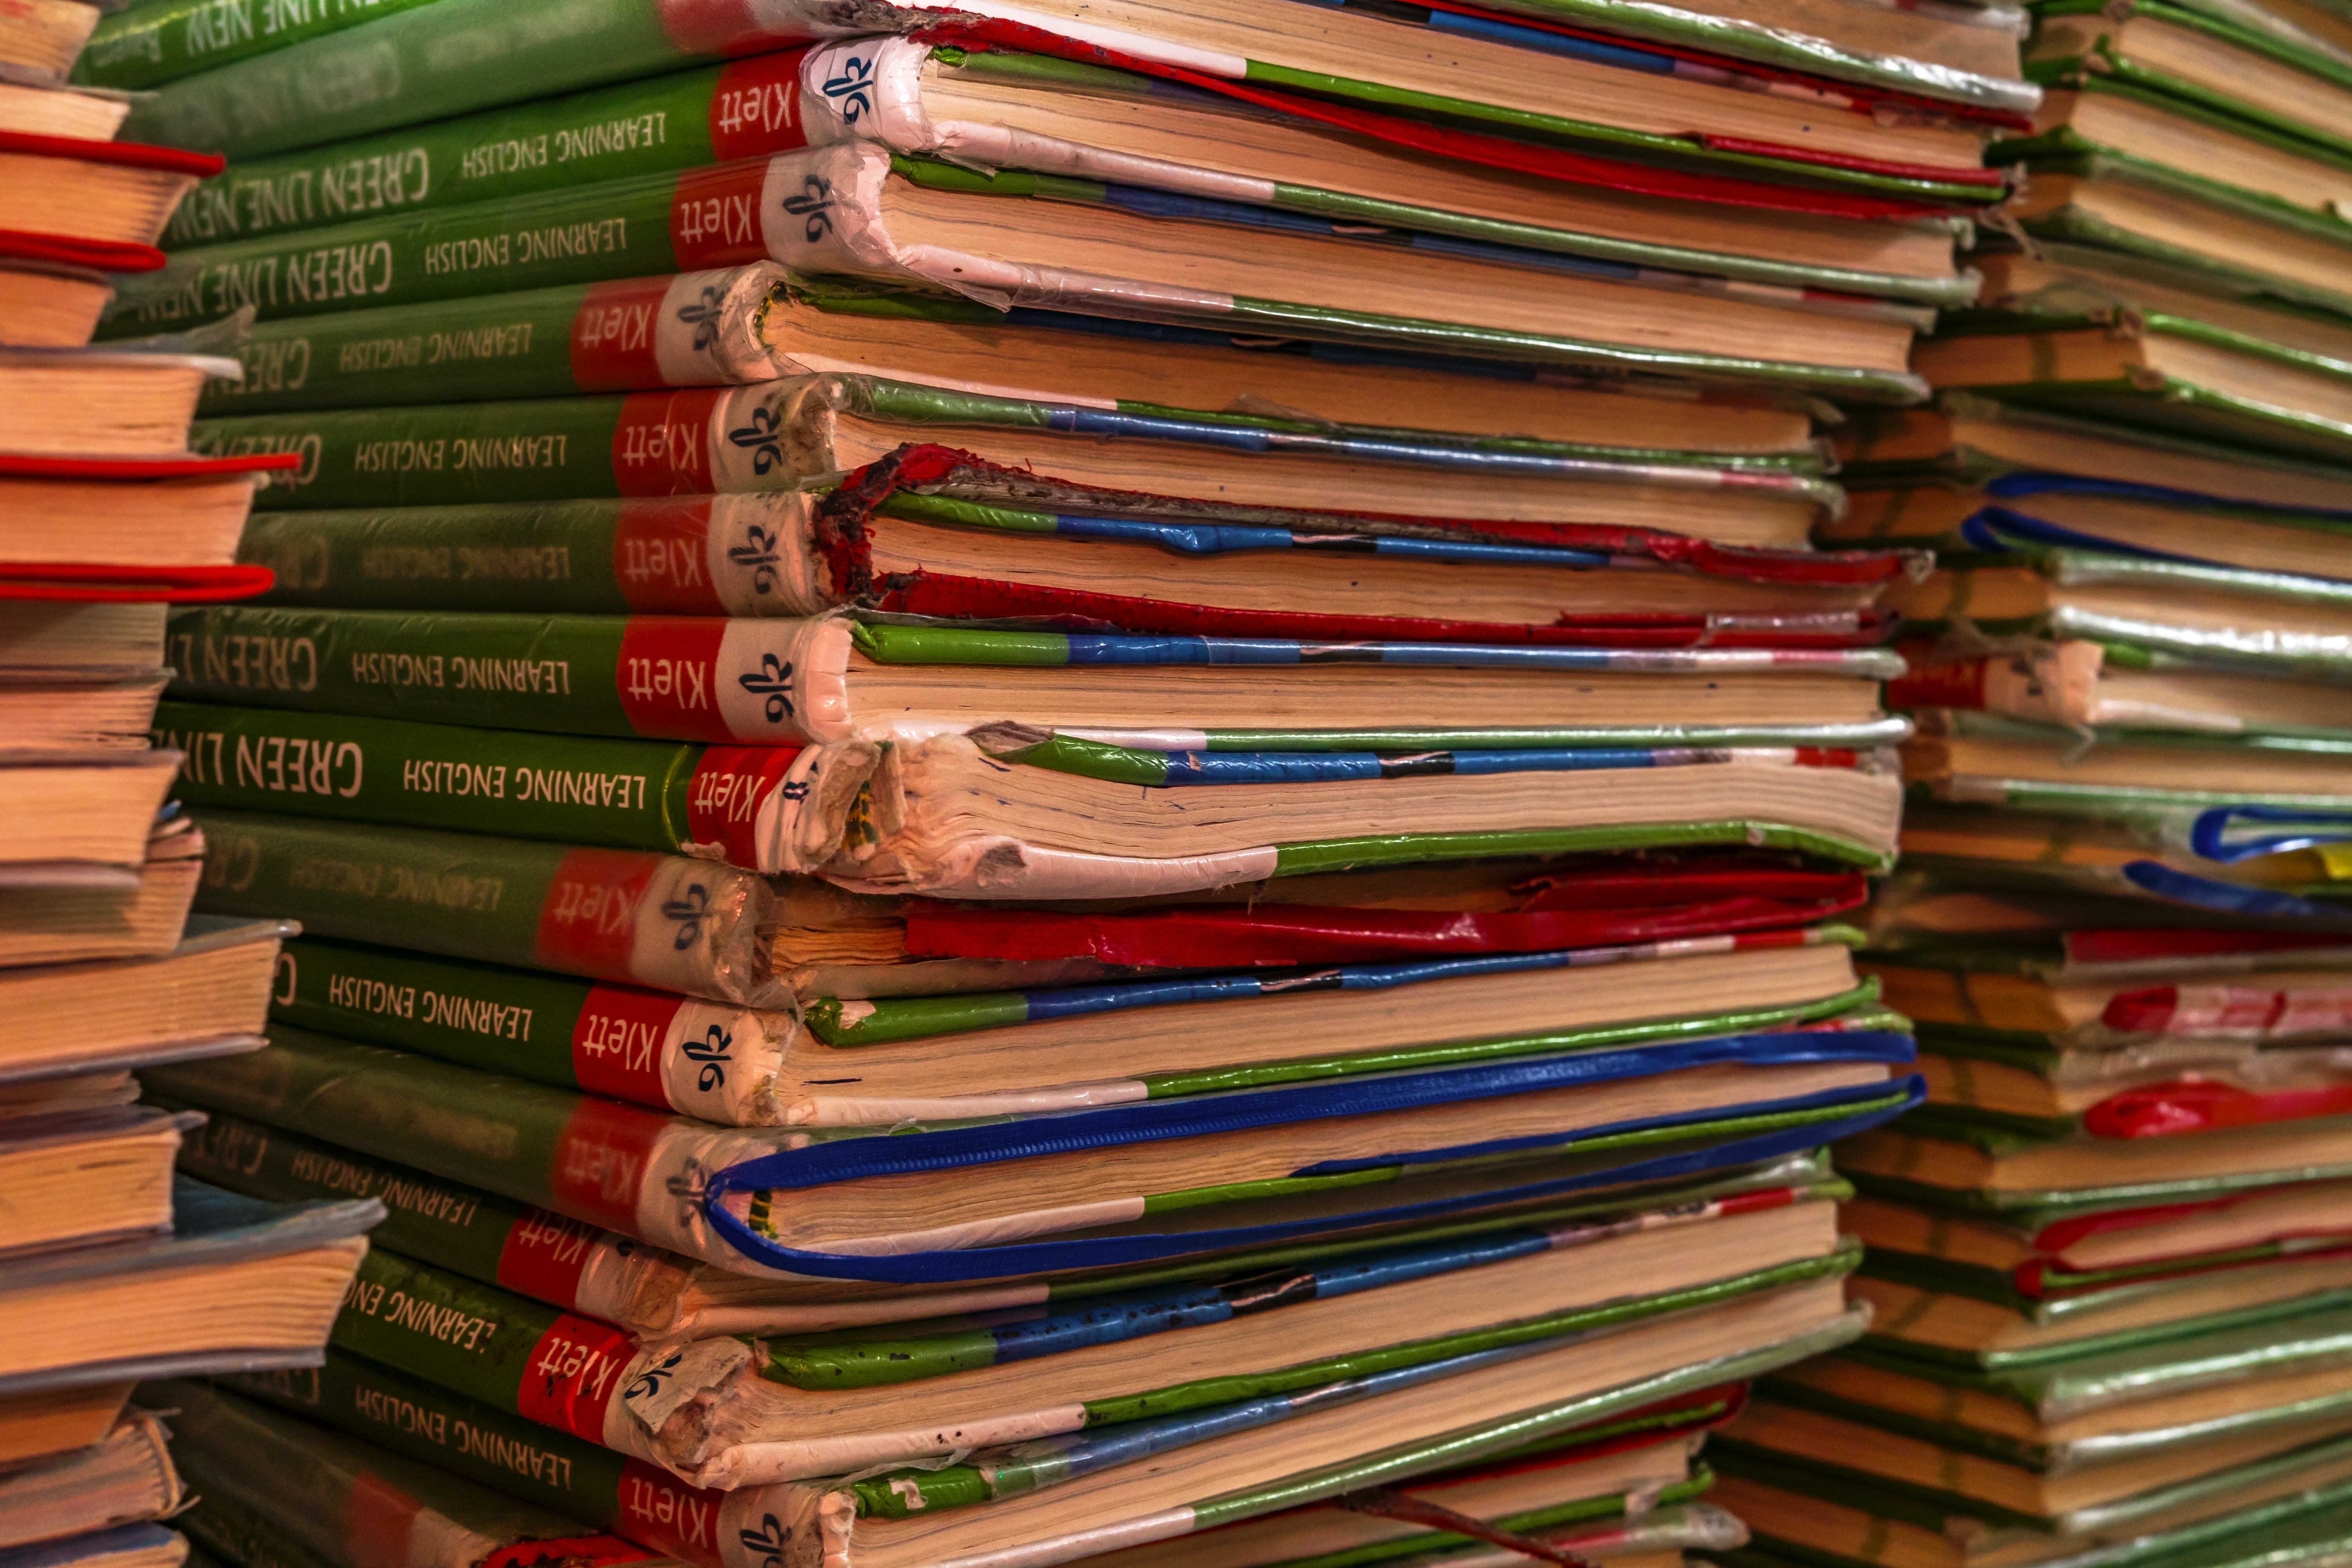
product, book, wood, material